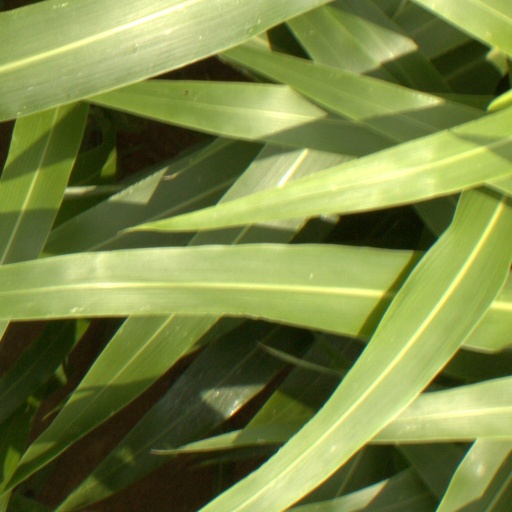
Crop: sorghum